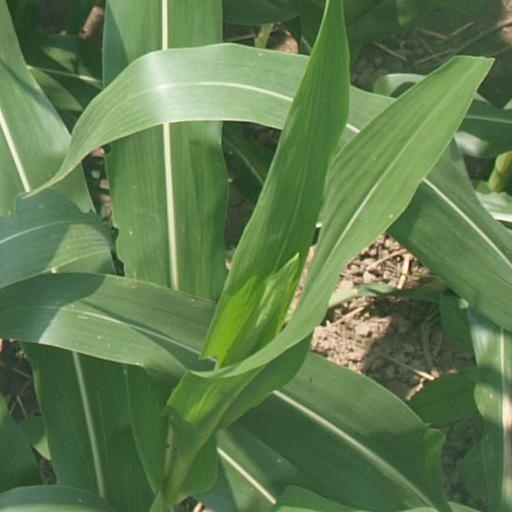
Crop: maize; corn